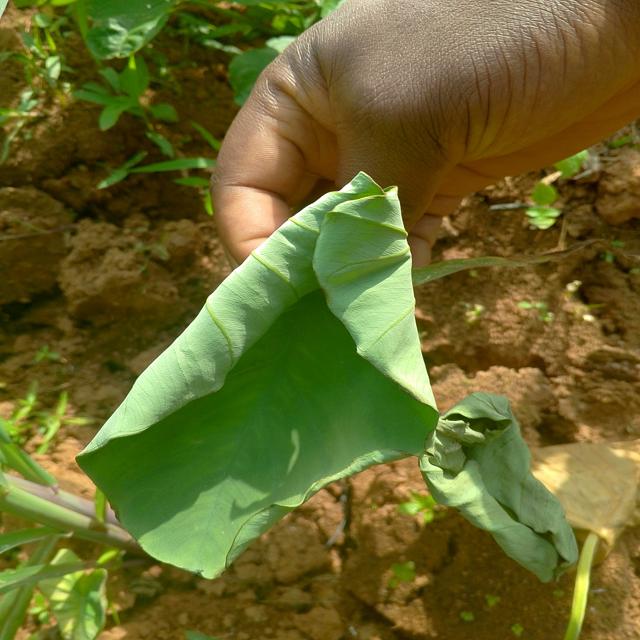
Label: Mid_Blight